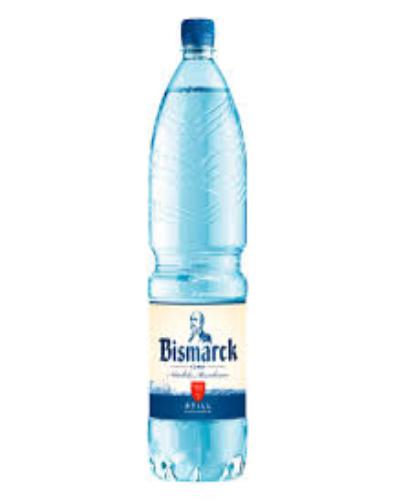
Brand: Furst Bismarck
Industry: Food